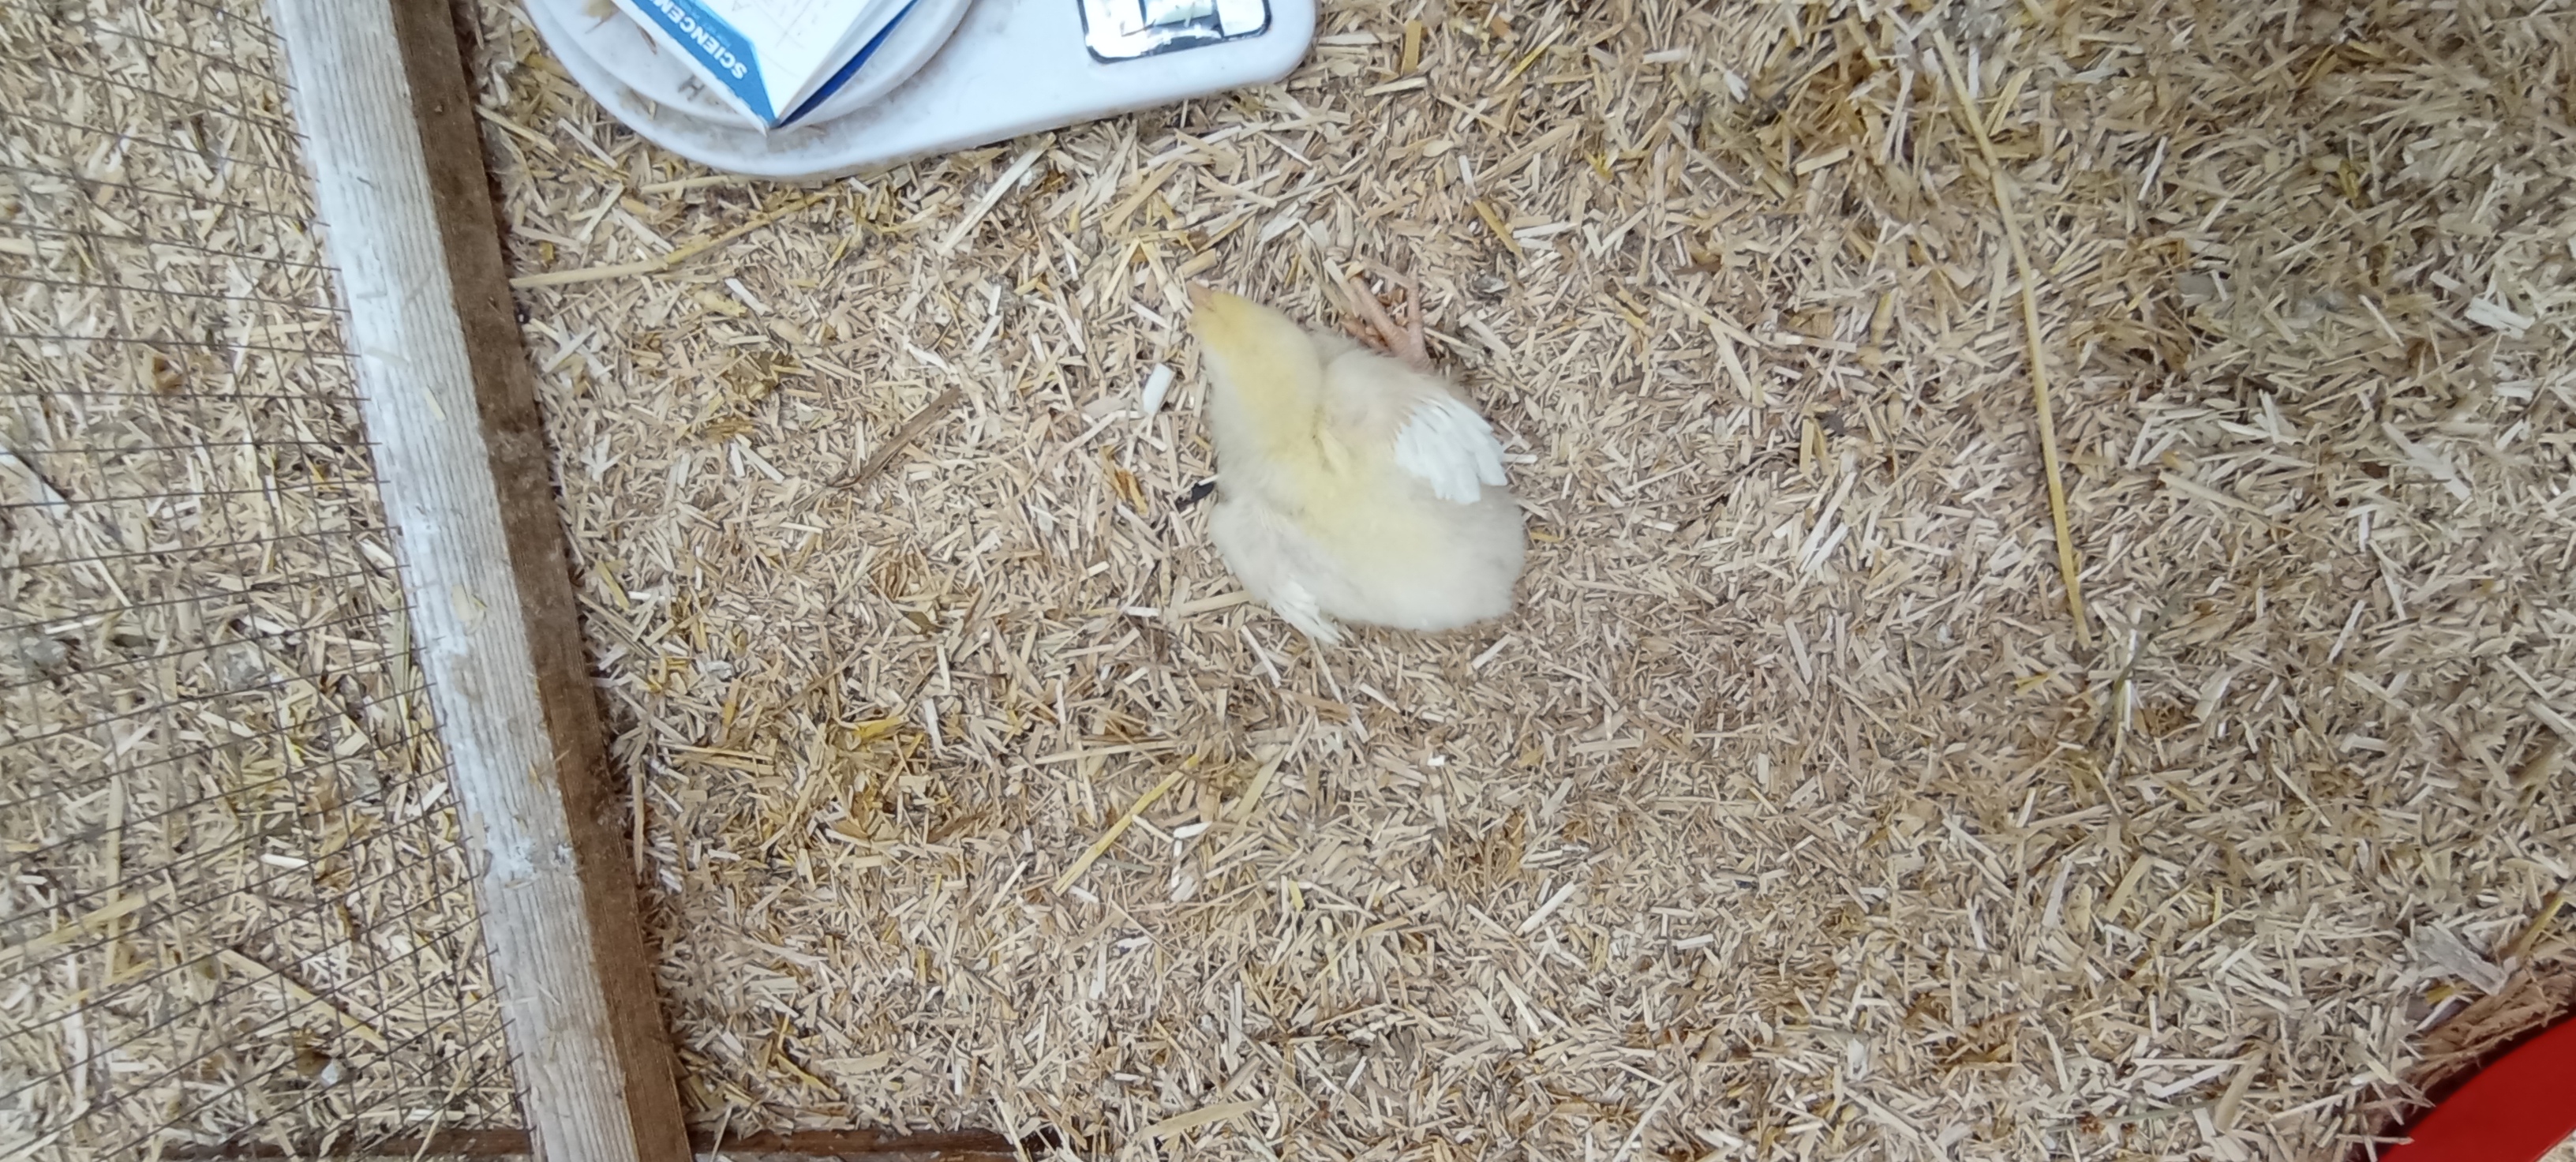
Weight: 171 g